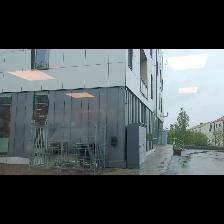
Label: NonHuman